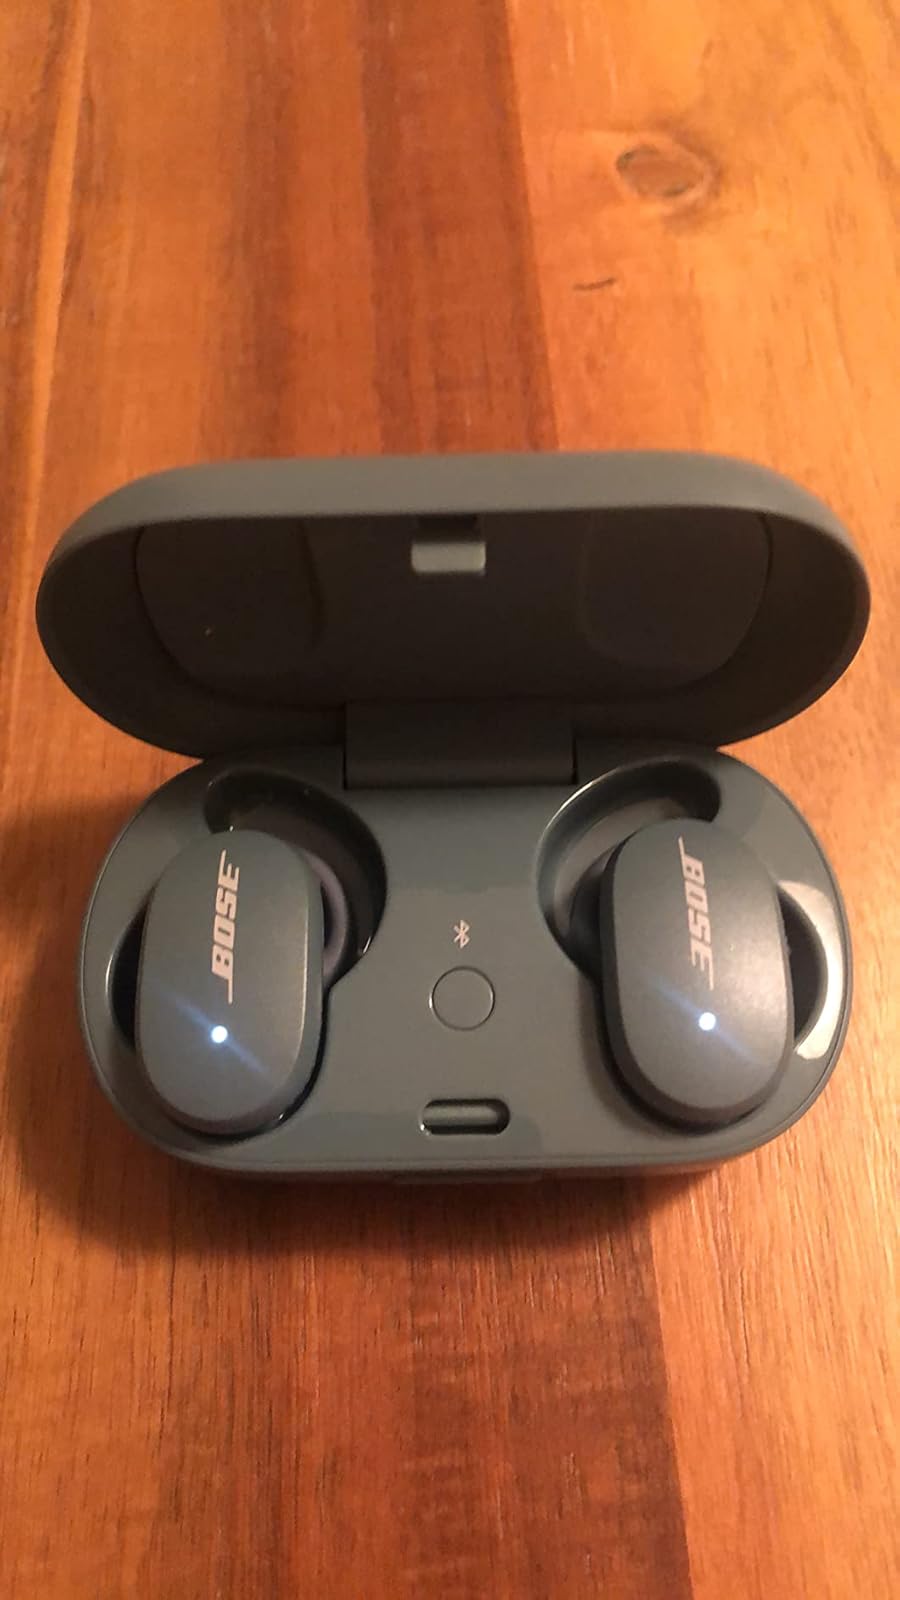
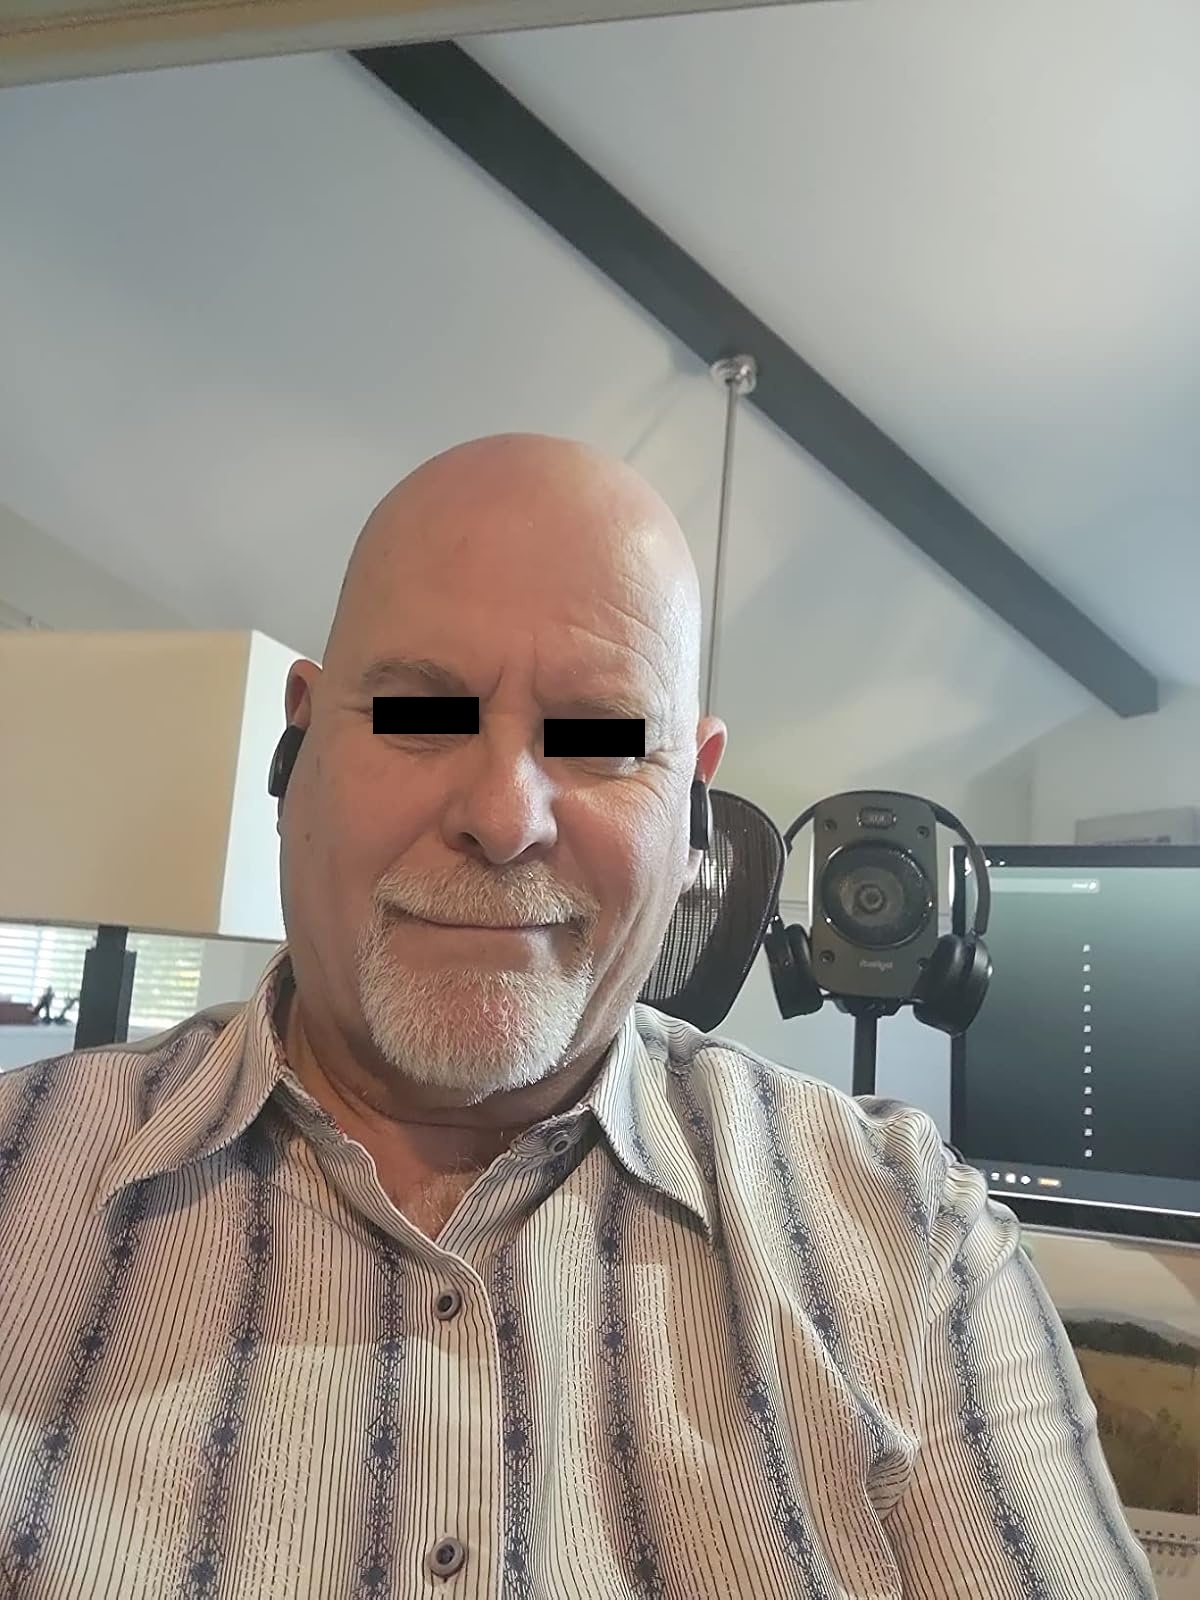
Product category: earbuds
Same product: yes